Bloomsbury

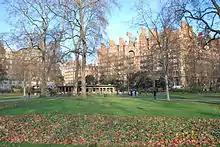
Russell Square

All of the geographic area of Bloomsbury is covered by the Bloomsbury Conservation Area, an historic designation designed to limit new development, and ensure that changes to the built environment preserve and enhance its special character. This conservation area is one of the oldest and most significant in the UK, having been designated in 1968, less than a year after conservation areas were promulgated in the Civic Amenities Act 1967.